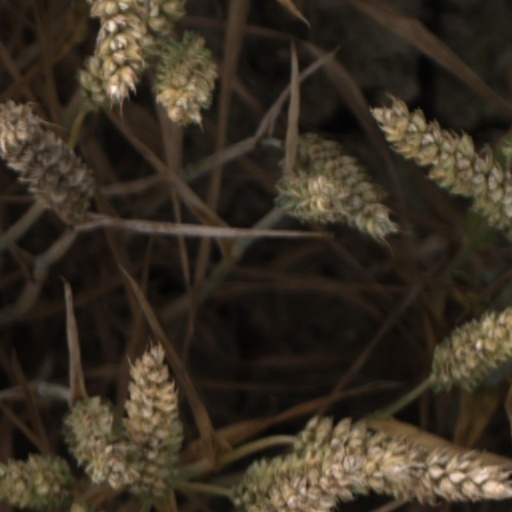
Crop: wheat